Hydetown, Pennsylvania

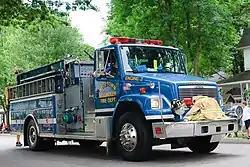
Fire Engine 2, Hydetown Volunteer Fire Department seen at the 2011 Titusville Oil Parade

Hydetown is located in eastern Crawford County at (41.652312, -79.725872). It is surrounded by Oil Creek Township, a separate municipality. Pennsylvania Route 8 passes through the borough, leading southeast to Titusville and north to Centerville. Pennsylvania Route 408 leads west to Townville.